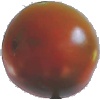
Label: Tomato Maroon 1